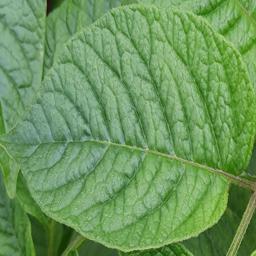
Etiqueta: Sana